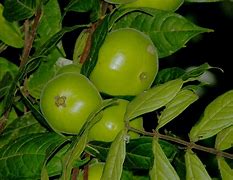
Label: others